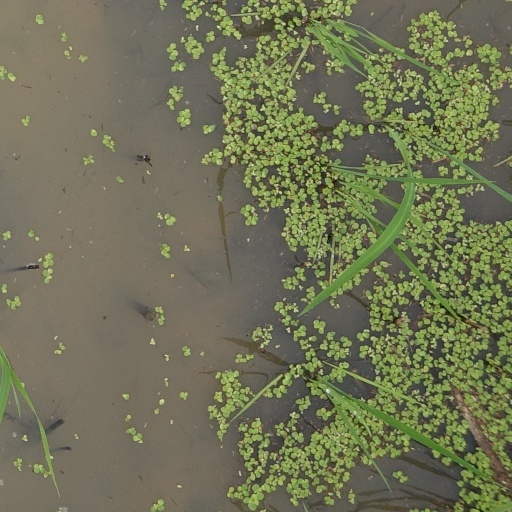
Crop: rice